Bismuth organometallic chemistry

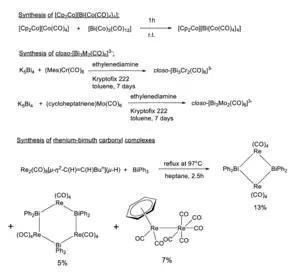
Summary of metal-bismuth carbonyl complexes syntheses

Additionally, clusters like closo-[BiCr(CO)] and [BiMo(CO)] have been reported to stabilize the ozone-like structure of [Bi]. The [Bi] species, isostructural and isoelectronic with ozone, can be analyzed independently as a moiety bound to the metal carbonyl complexes. The reported Bi-Bi distance falls in between the single and double bond region and is elongated compared to Bi=Bi bond in the [Bi] cluster, the later displaying a bond order of 1.25. This experimental observation is being rationalized by some amount of π-donation to the metal carbonyl center and simultaneously π* back-bonding to the bismuth cluster from the metallocene complex.